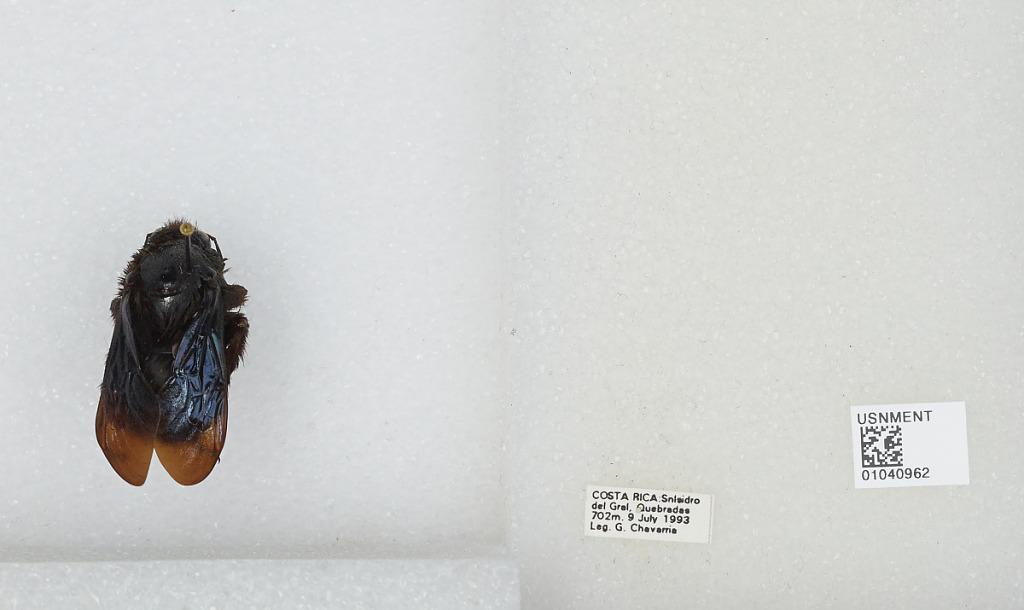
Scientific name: Bombus (Megabombus) pullatus Franklin
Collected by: G. Chavarria
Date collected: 1993-7-9
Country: Costa Rica
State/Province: San Josè
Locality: Quebradas, San Isidro del General